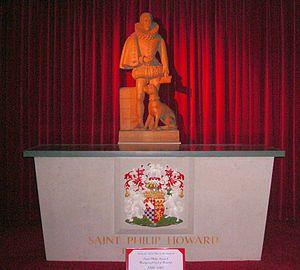
La cathédrale d'Arundel est une cathédrale catholique romaine située à Arundel, en Angleterre. Consacrée en 1873, elle est devenue une cathédrale à la fondation du diocèse d'Arundel et Brighton en 1965. Elle sert maintenant de siège à l'évêché d'Arundel et Brighton.
Philip Howard, 13ᵉ comte d’Arundel, est un important noble anglais, incarcéré sur ordre de la reine Élisabeth comme suspect de complot. Il a été canonisé par le pape Paul VI en 1970, comme l'un des martyrs d'Angleterre et du pays de Galles.